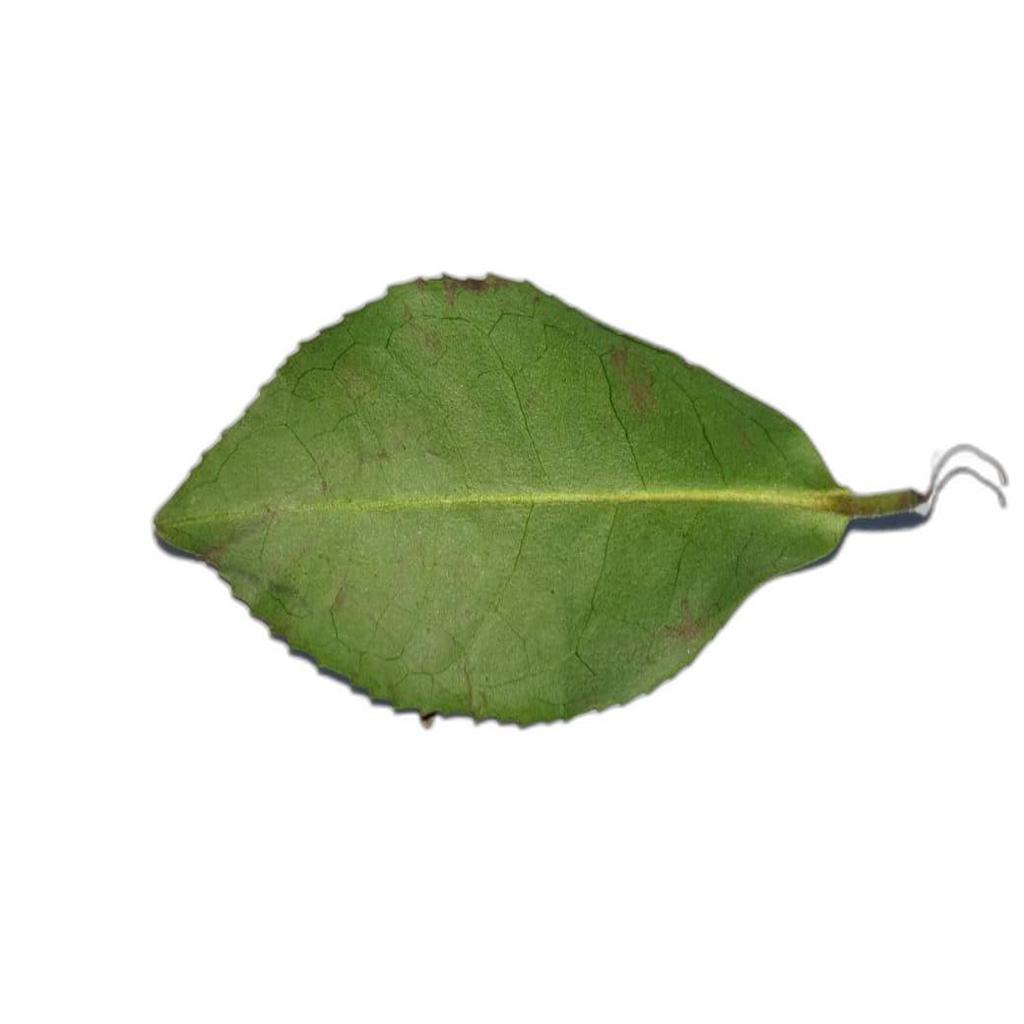
Label: Healthy